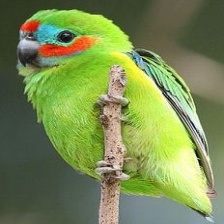
Species: DOUBLE EYED FIG PARROT
Scientific name: CYCLOPSITTA DIOPHTHALMA